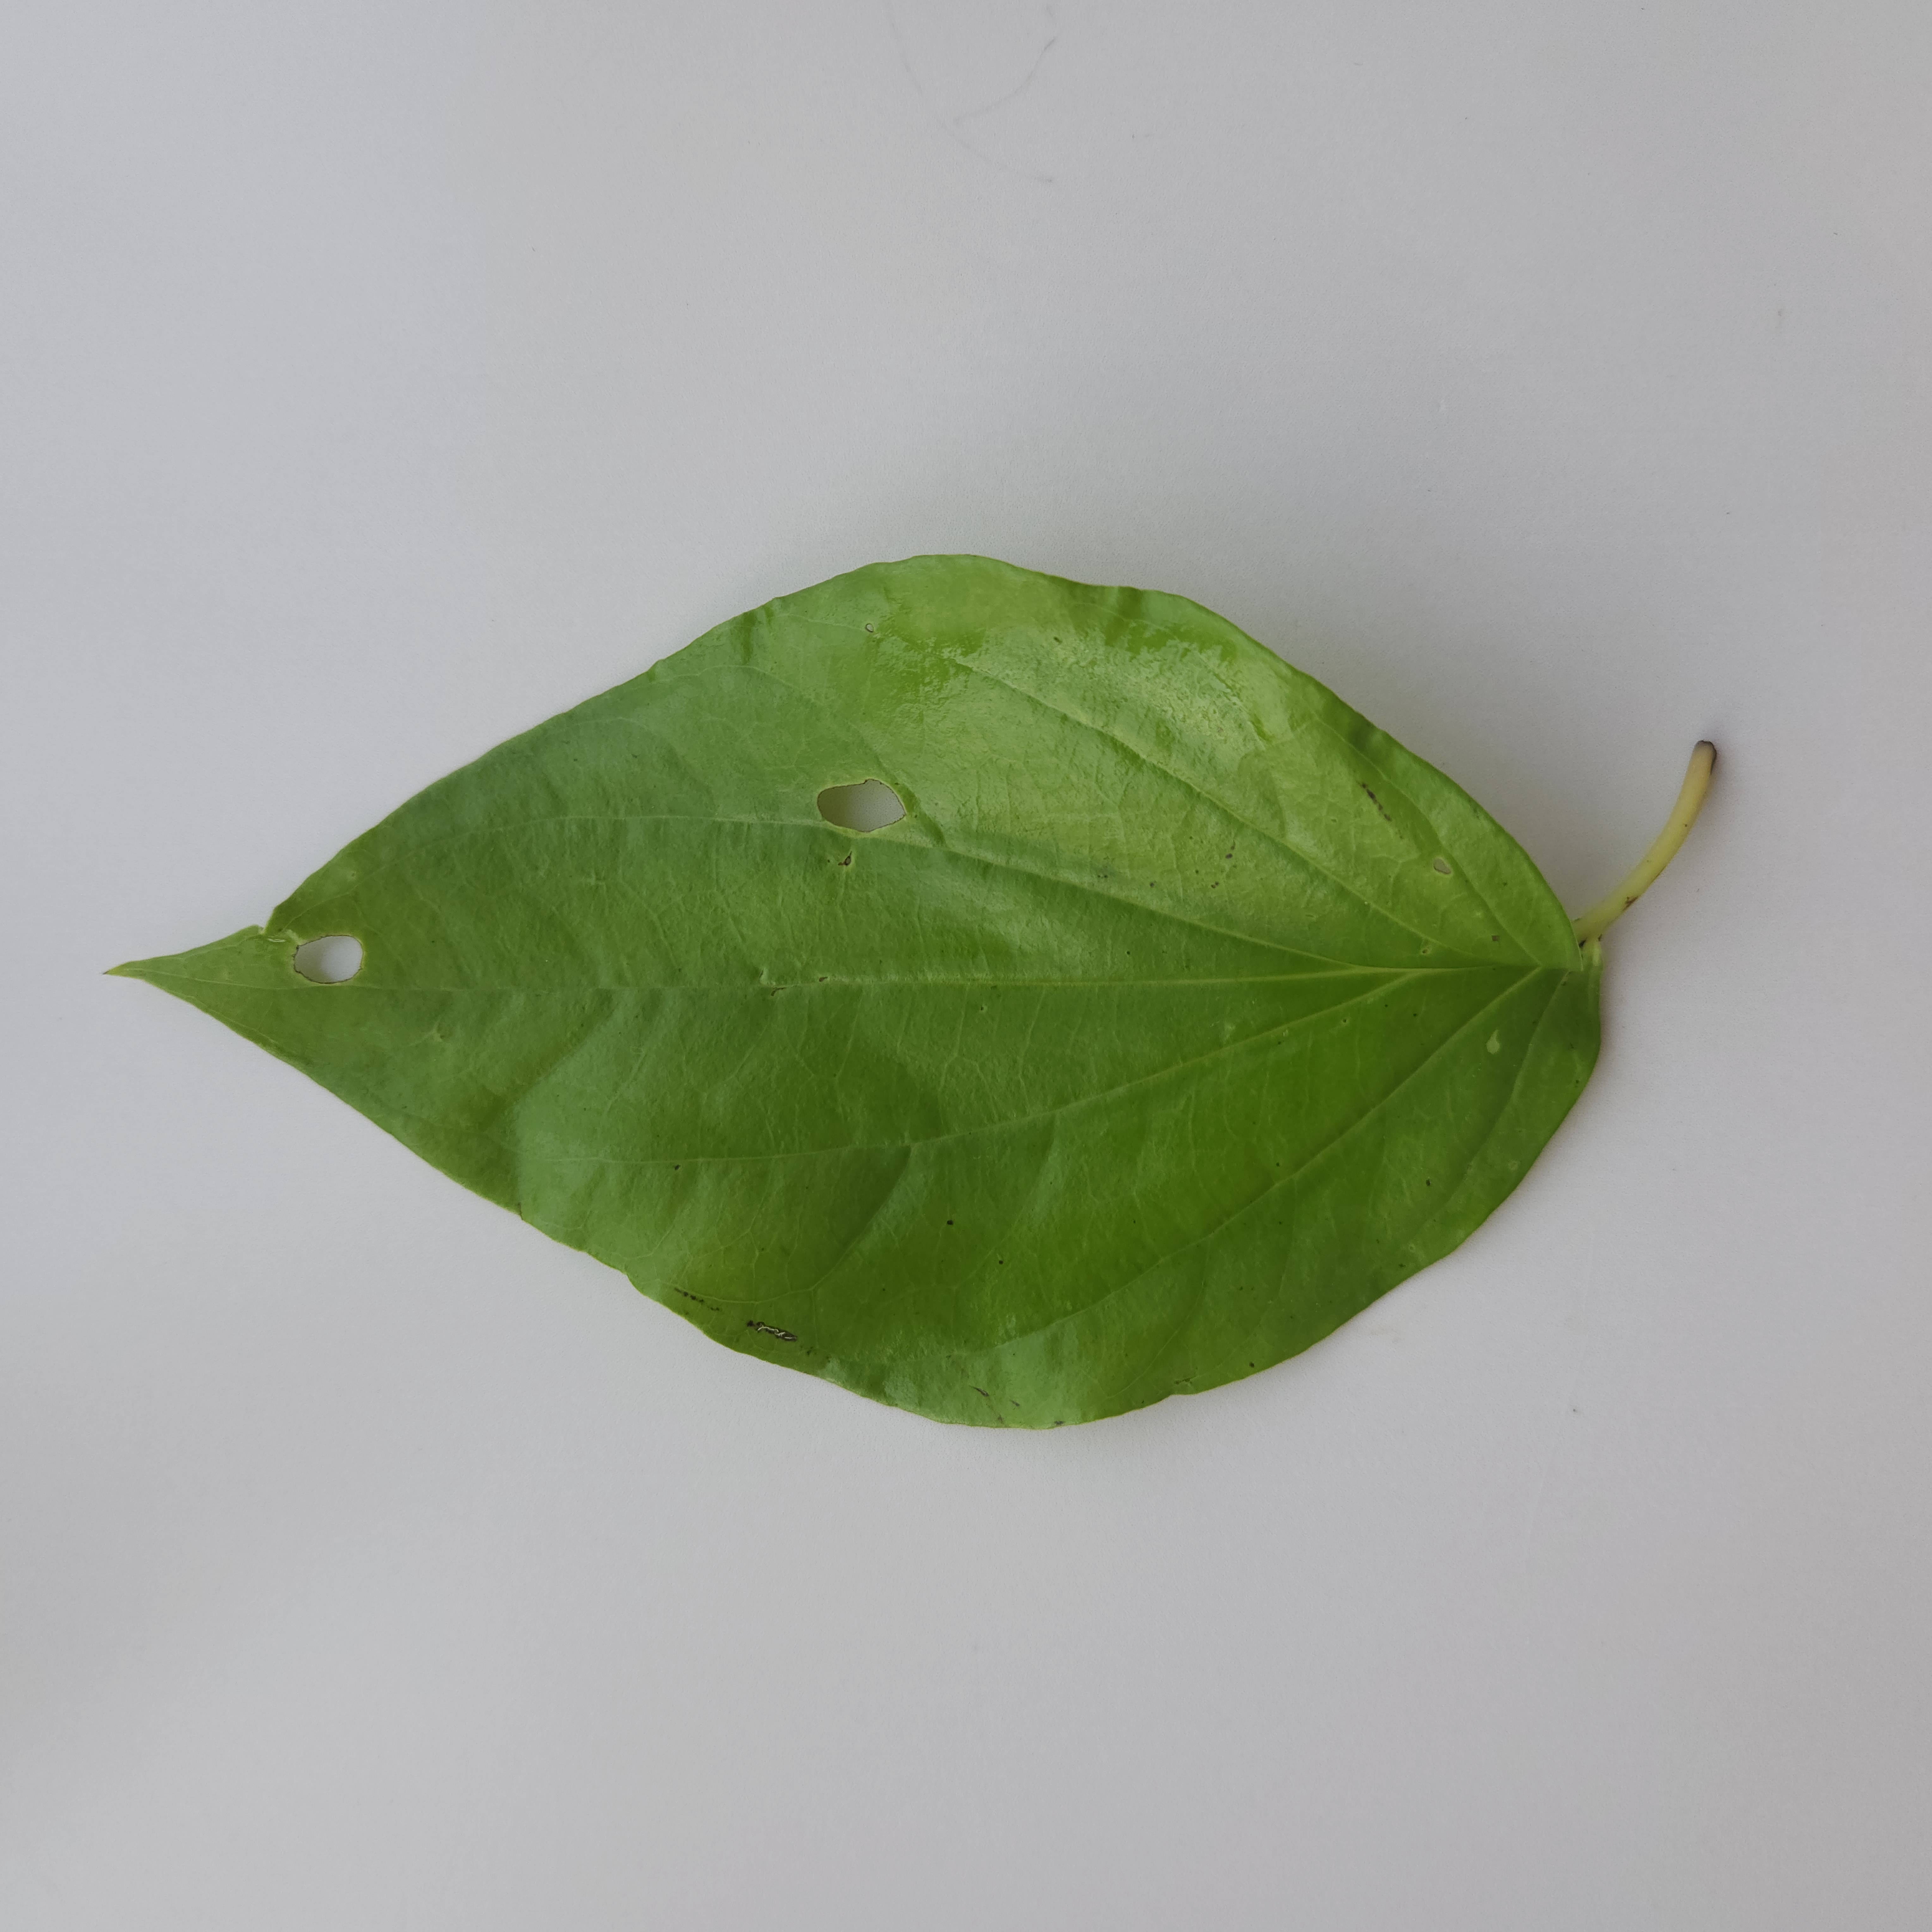
Label: Diseased